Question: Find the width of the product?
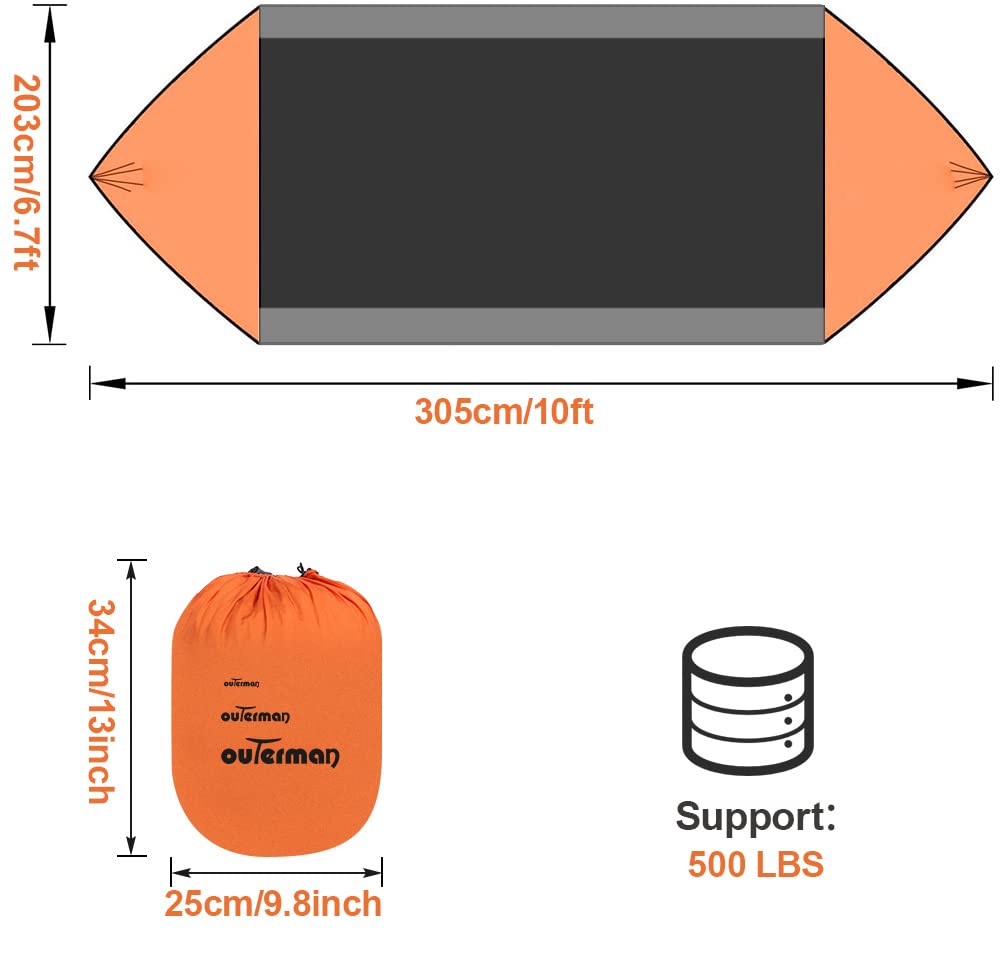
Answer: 203.0 centimetre